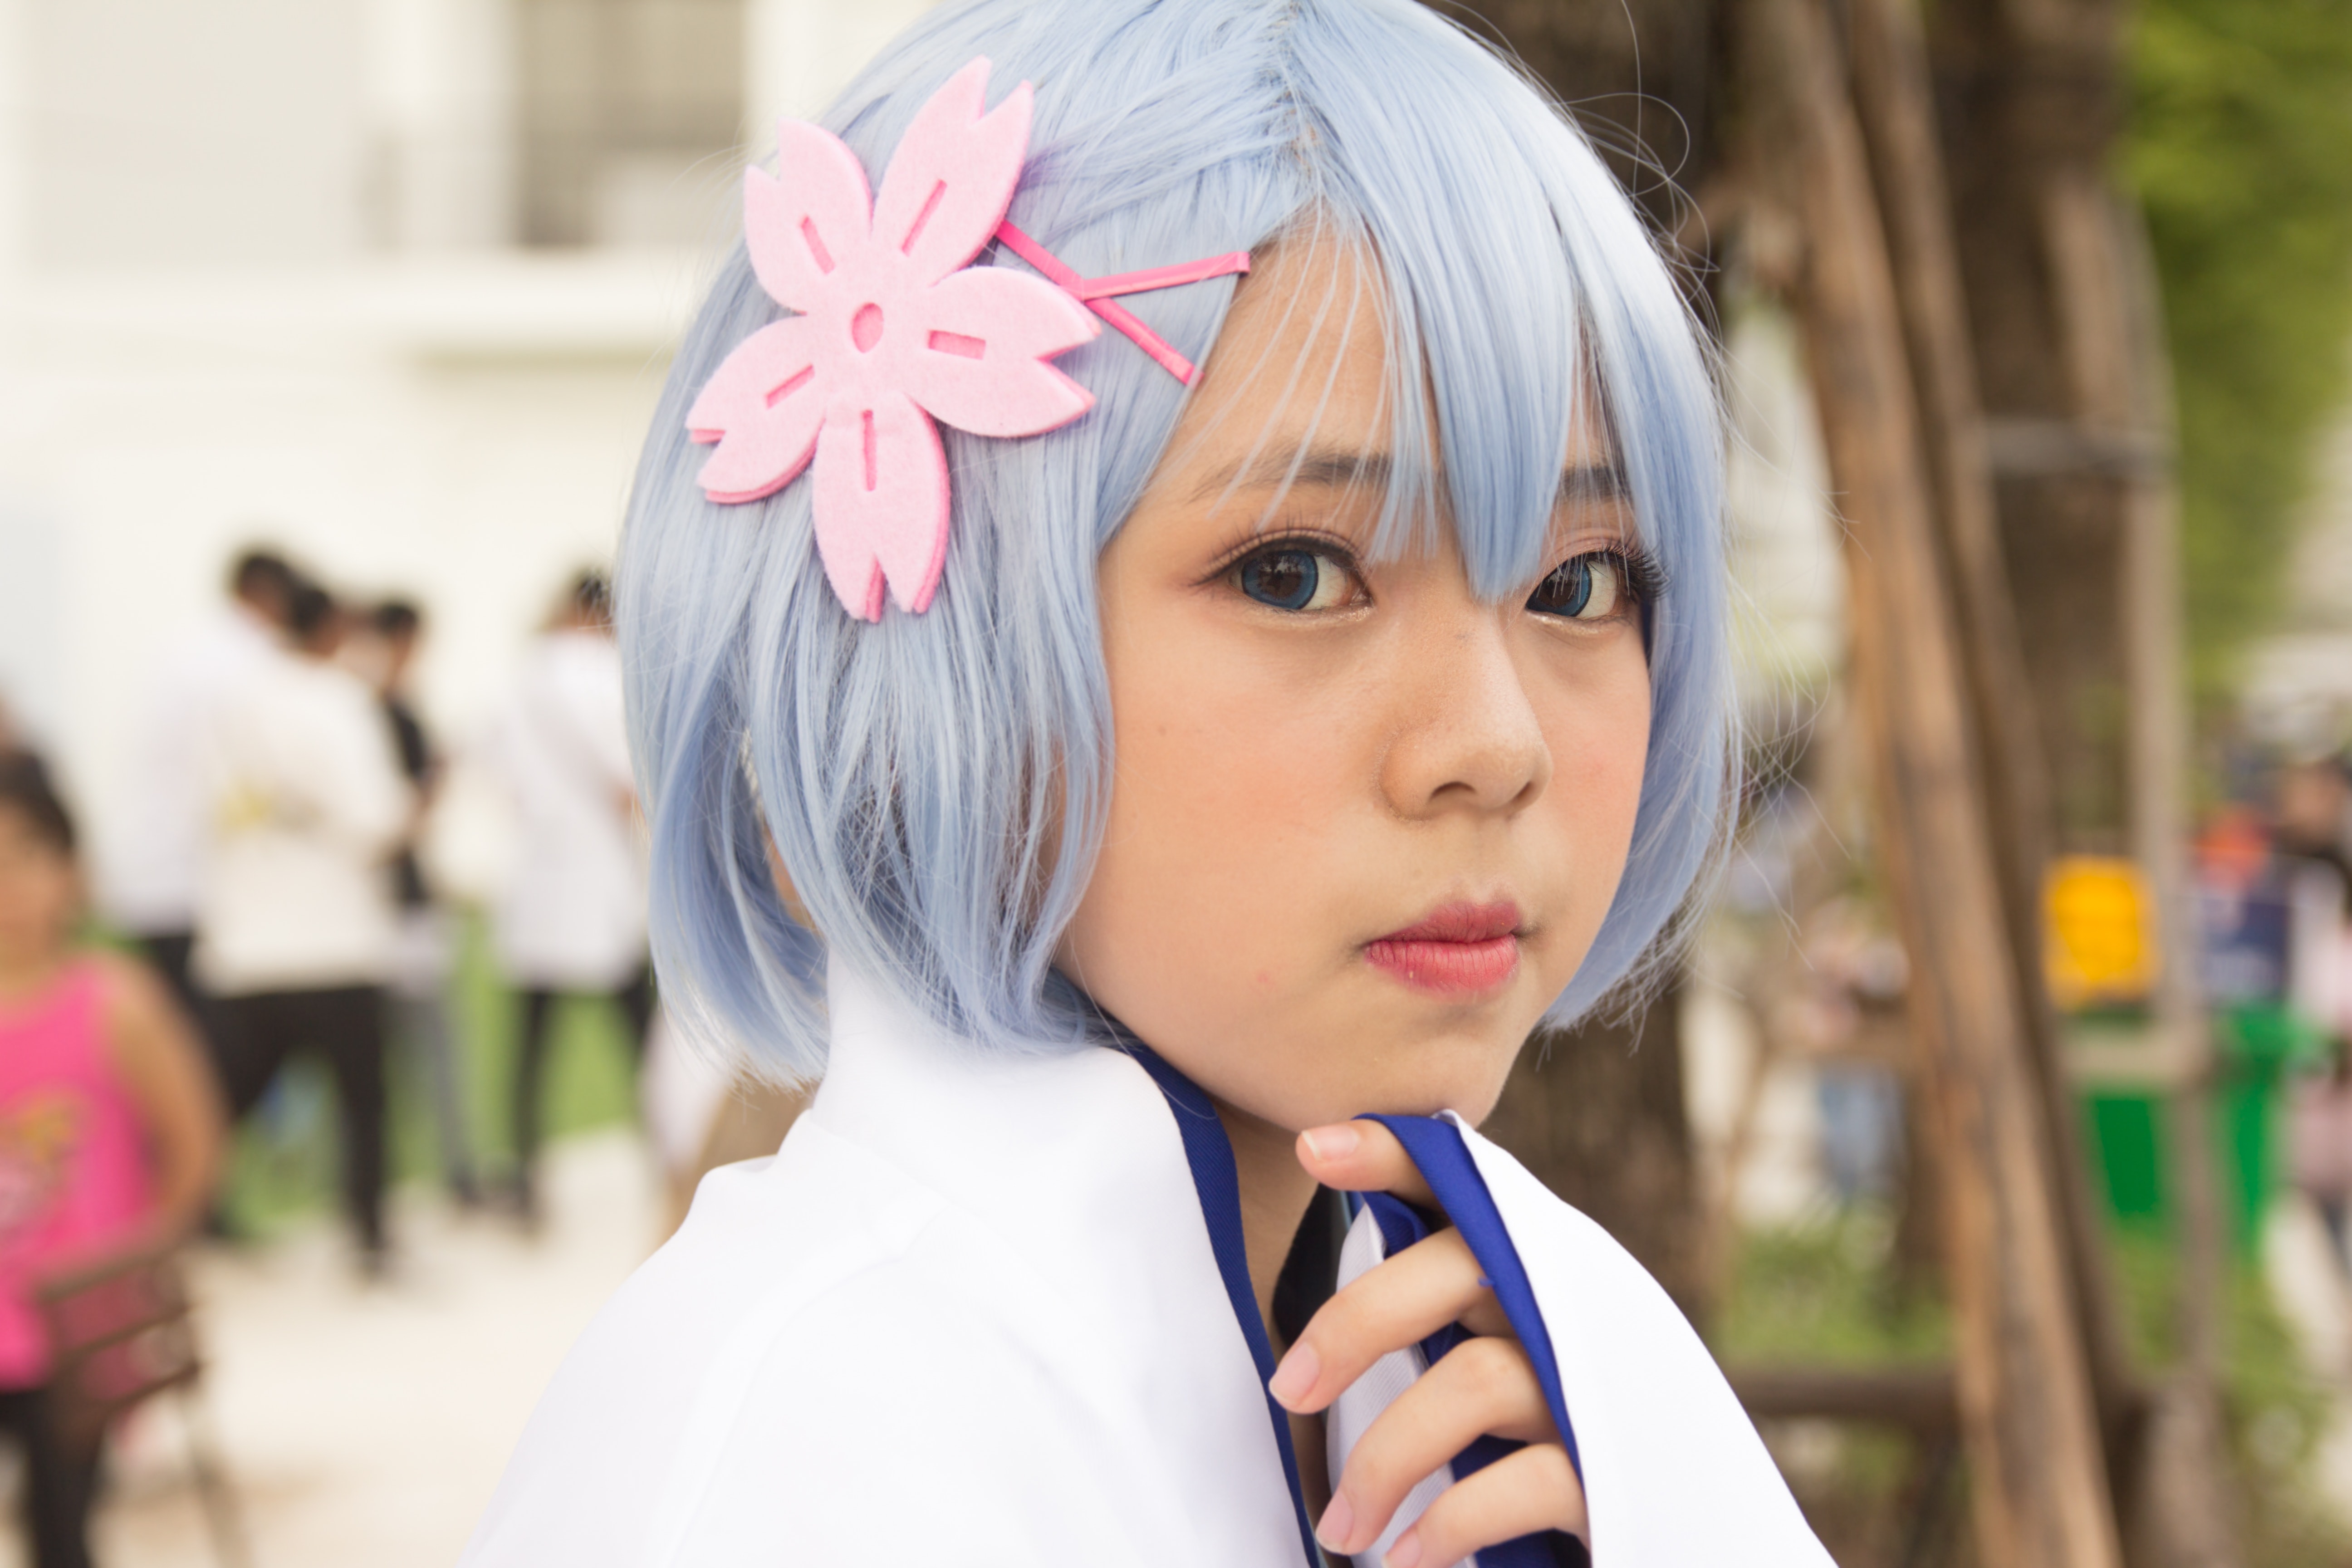
clothing, cosplay, costume, skin, girl, hair coloring, hair accessory